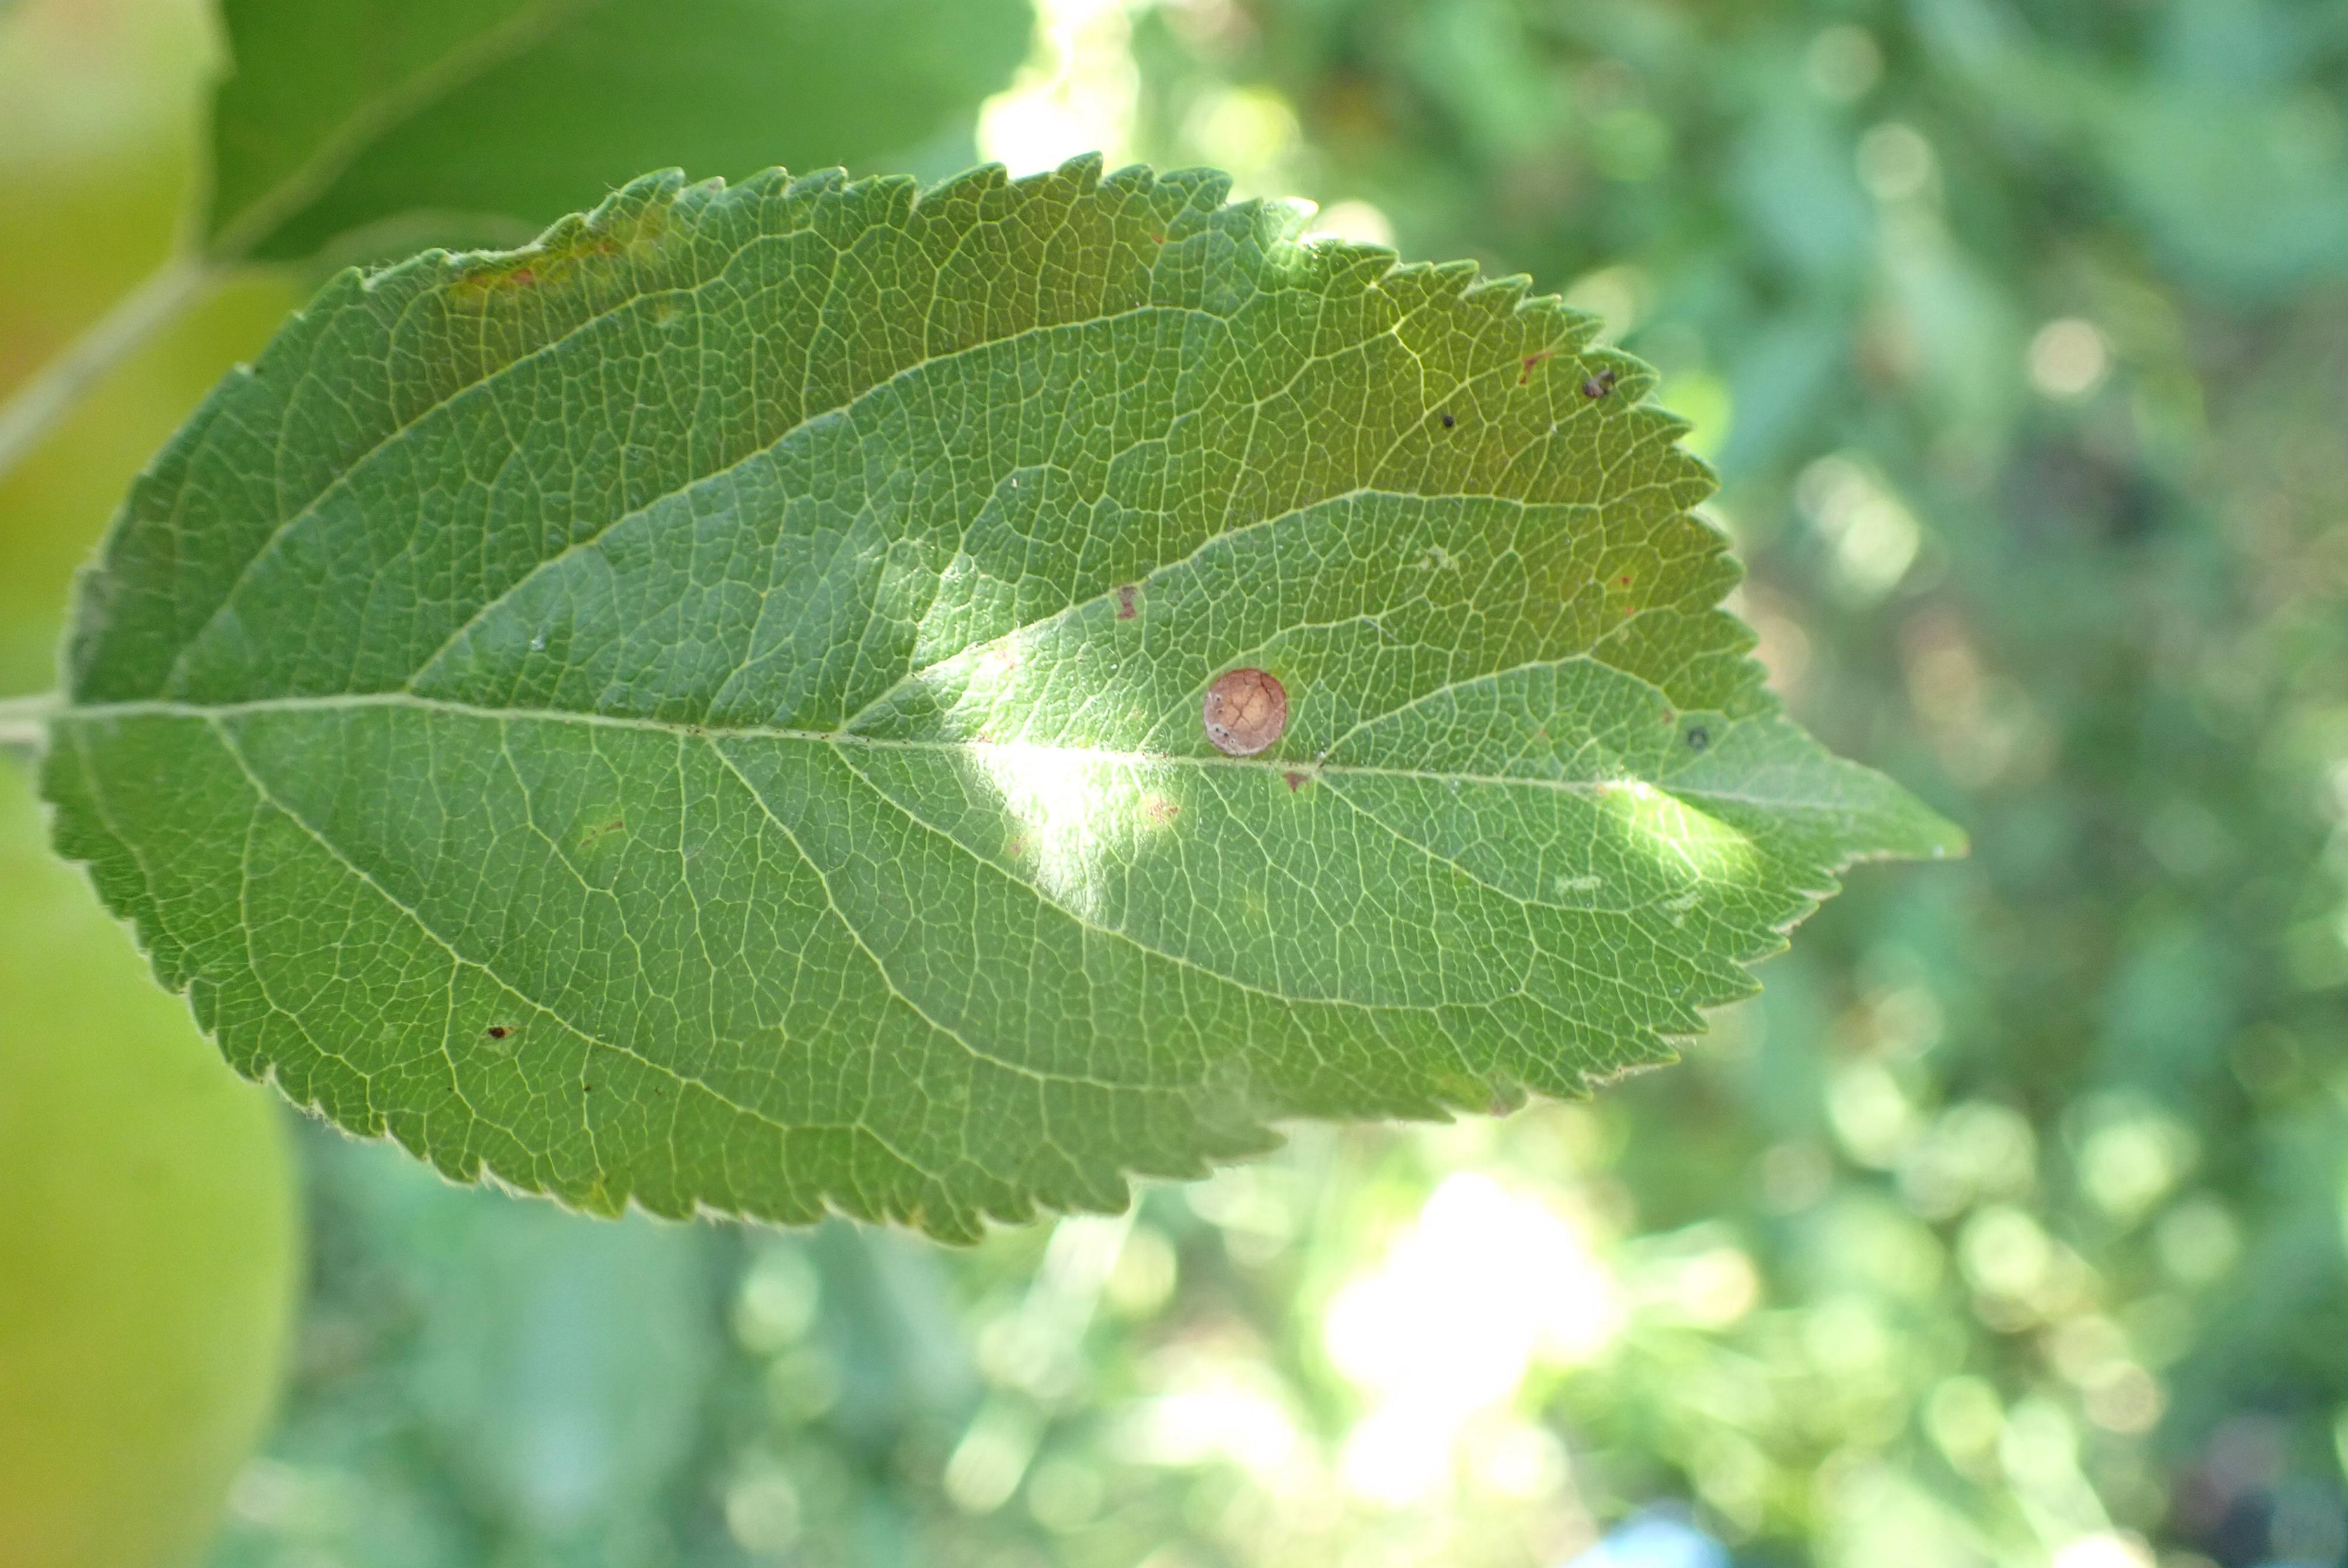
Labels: complex